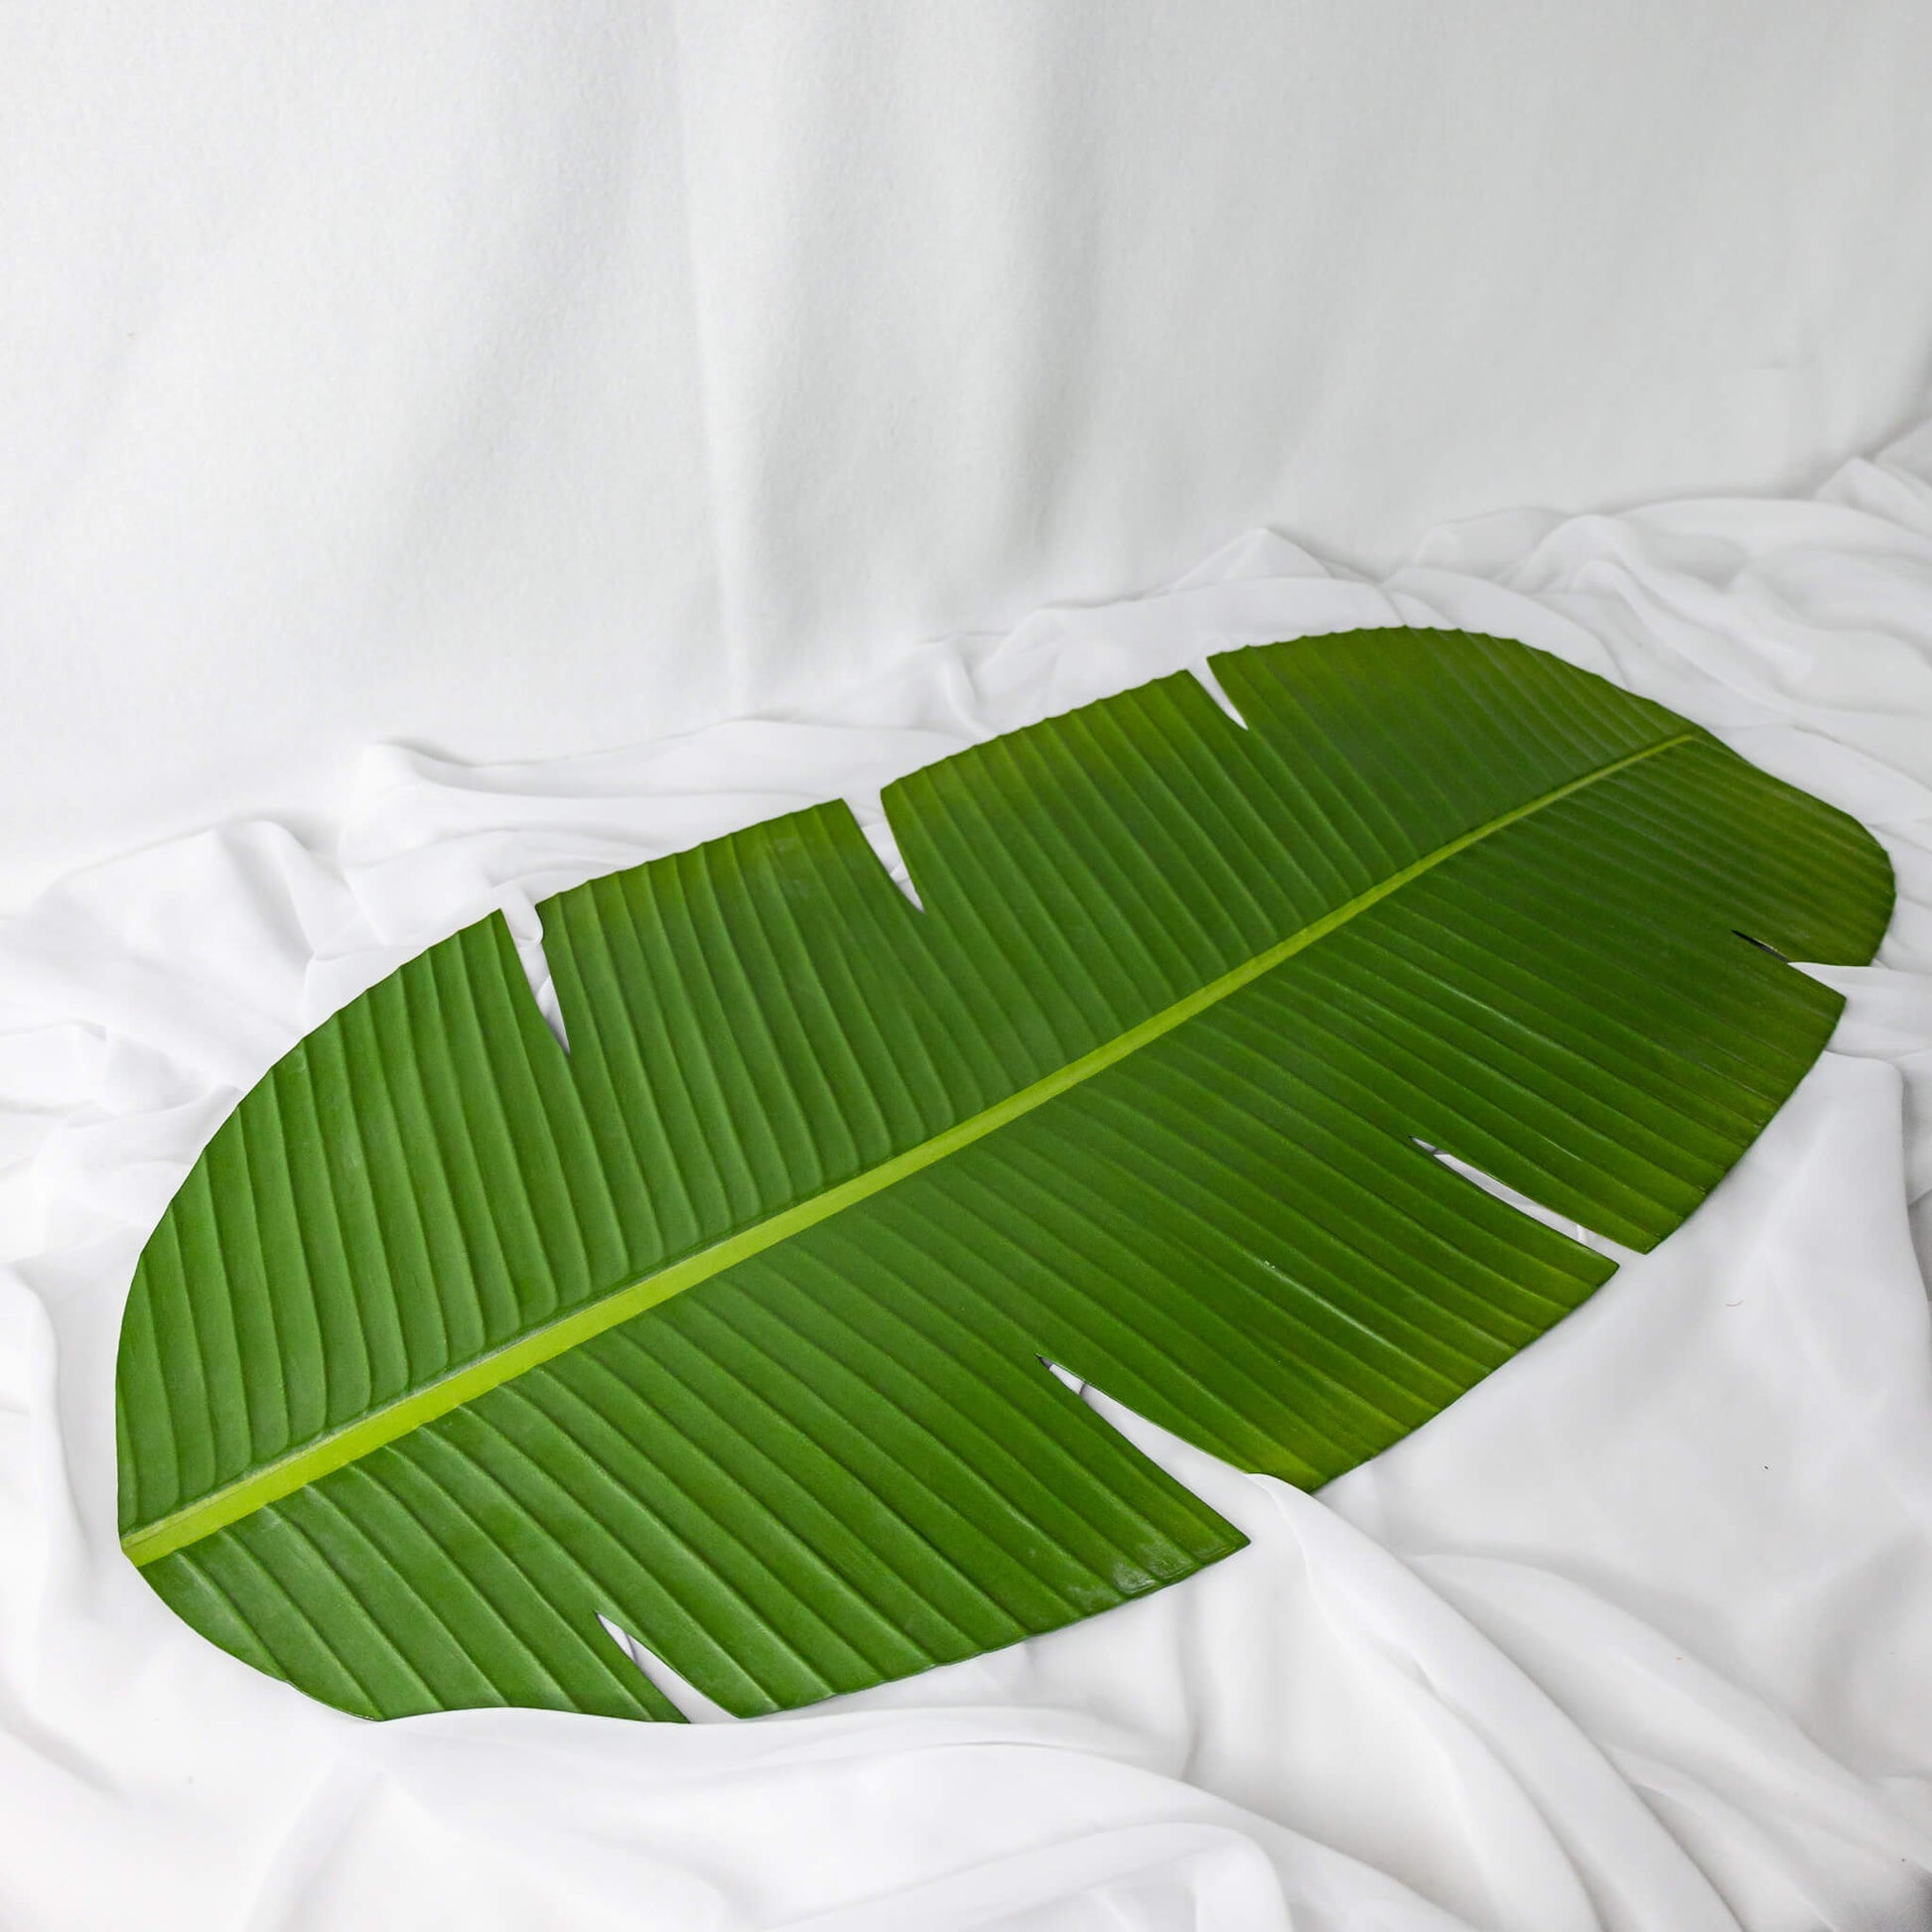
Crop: unknown
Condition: banana